Seismic vibration control

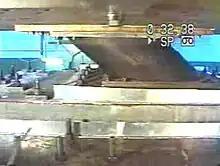
Base isolator being tested at the UCSD Caltrans-SRMD facility

When ground seismic waves reach up and start to penetrate a base of a building, their energy flow density, due to reflections, reduces dramatically: usually, up to 90%. However, the remaining portions of the incident waves during a major earthquake still bear a huge devastating potential.